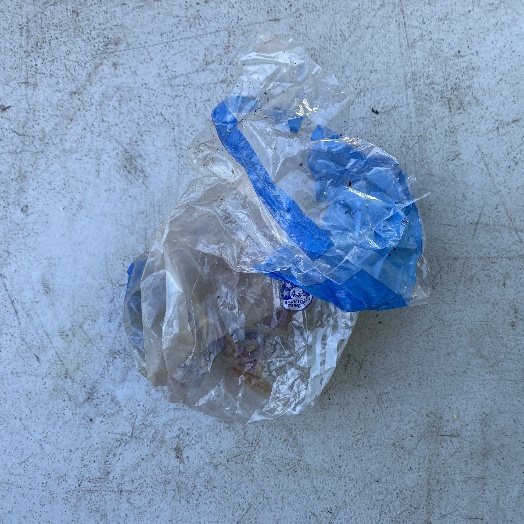
Label: plastics